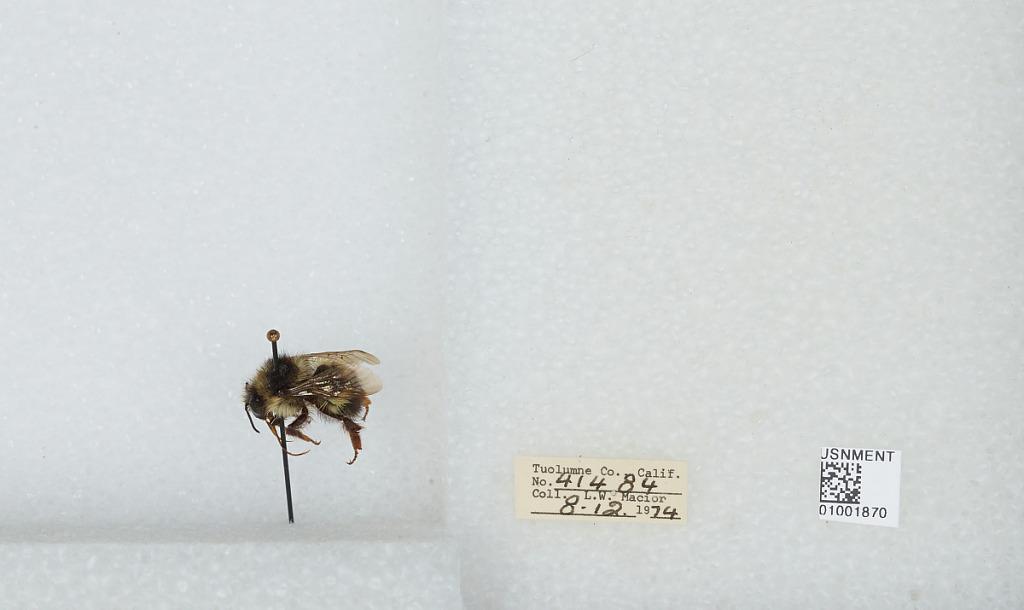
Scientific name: Bombus (Pyrobombus) flavifrons Cresson
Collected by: L. Macior
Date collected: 1974-8-12
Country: United States
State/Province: California
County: Tuolumne
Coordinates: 38.02, -119.94